3D printing processes

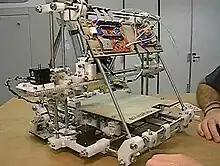
RepRap version 2.0 (Mendel)

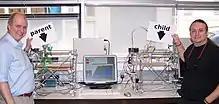
All of the plastic parts for the machine on the right were produced by the machine on the left. Adrian Bowyer (left) and Vik Olliver (right) are members of the RepRap project.

Several projects and companies are making efforts to develop affordable 3D printers for home desktop use. Much of this work has been driven by and targeted at DIY/Maker/enthusiast/early adopter communities, with additional ties to the academic and hacker communities.